Yoshiko Ogata

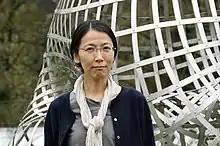
Ogata at Oberwolfach, 2019

Yoshiko Ogata is a Japanese mathematical physicist whose research concerns quantum statistical mechanics, quantum information theory, and the quantum many-body problem. She is a professor of mathematics at the Research Institute for Mathematical Sciences, Kyoto University.